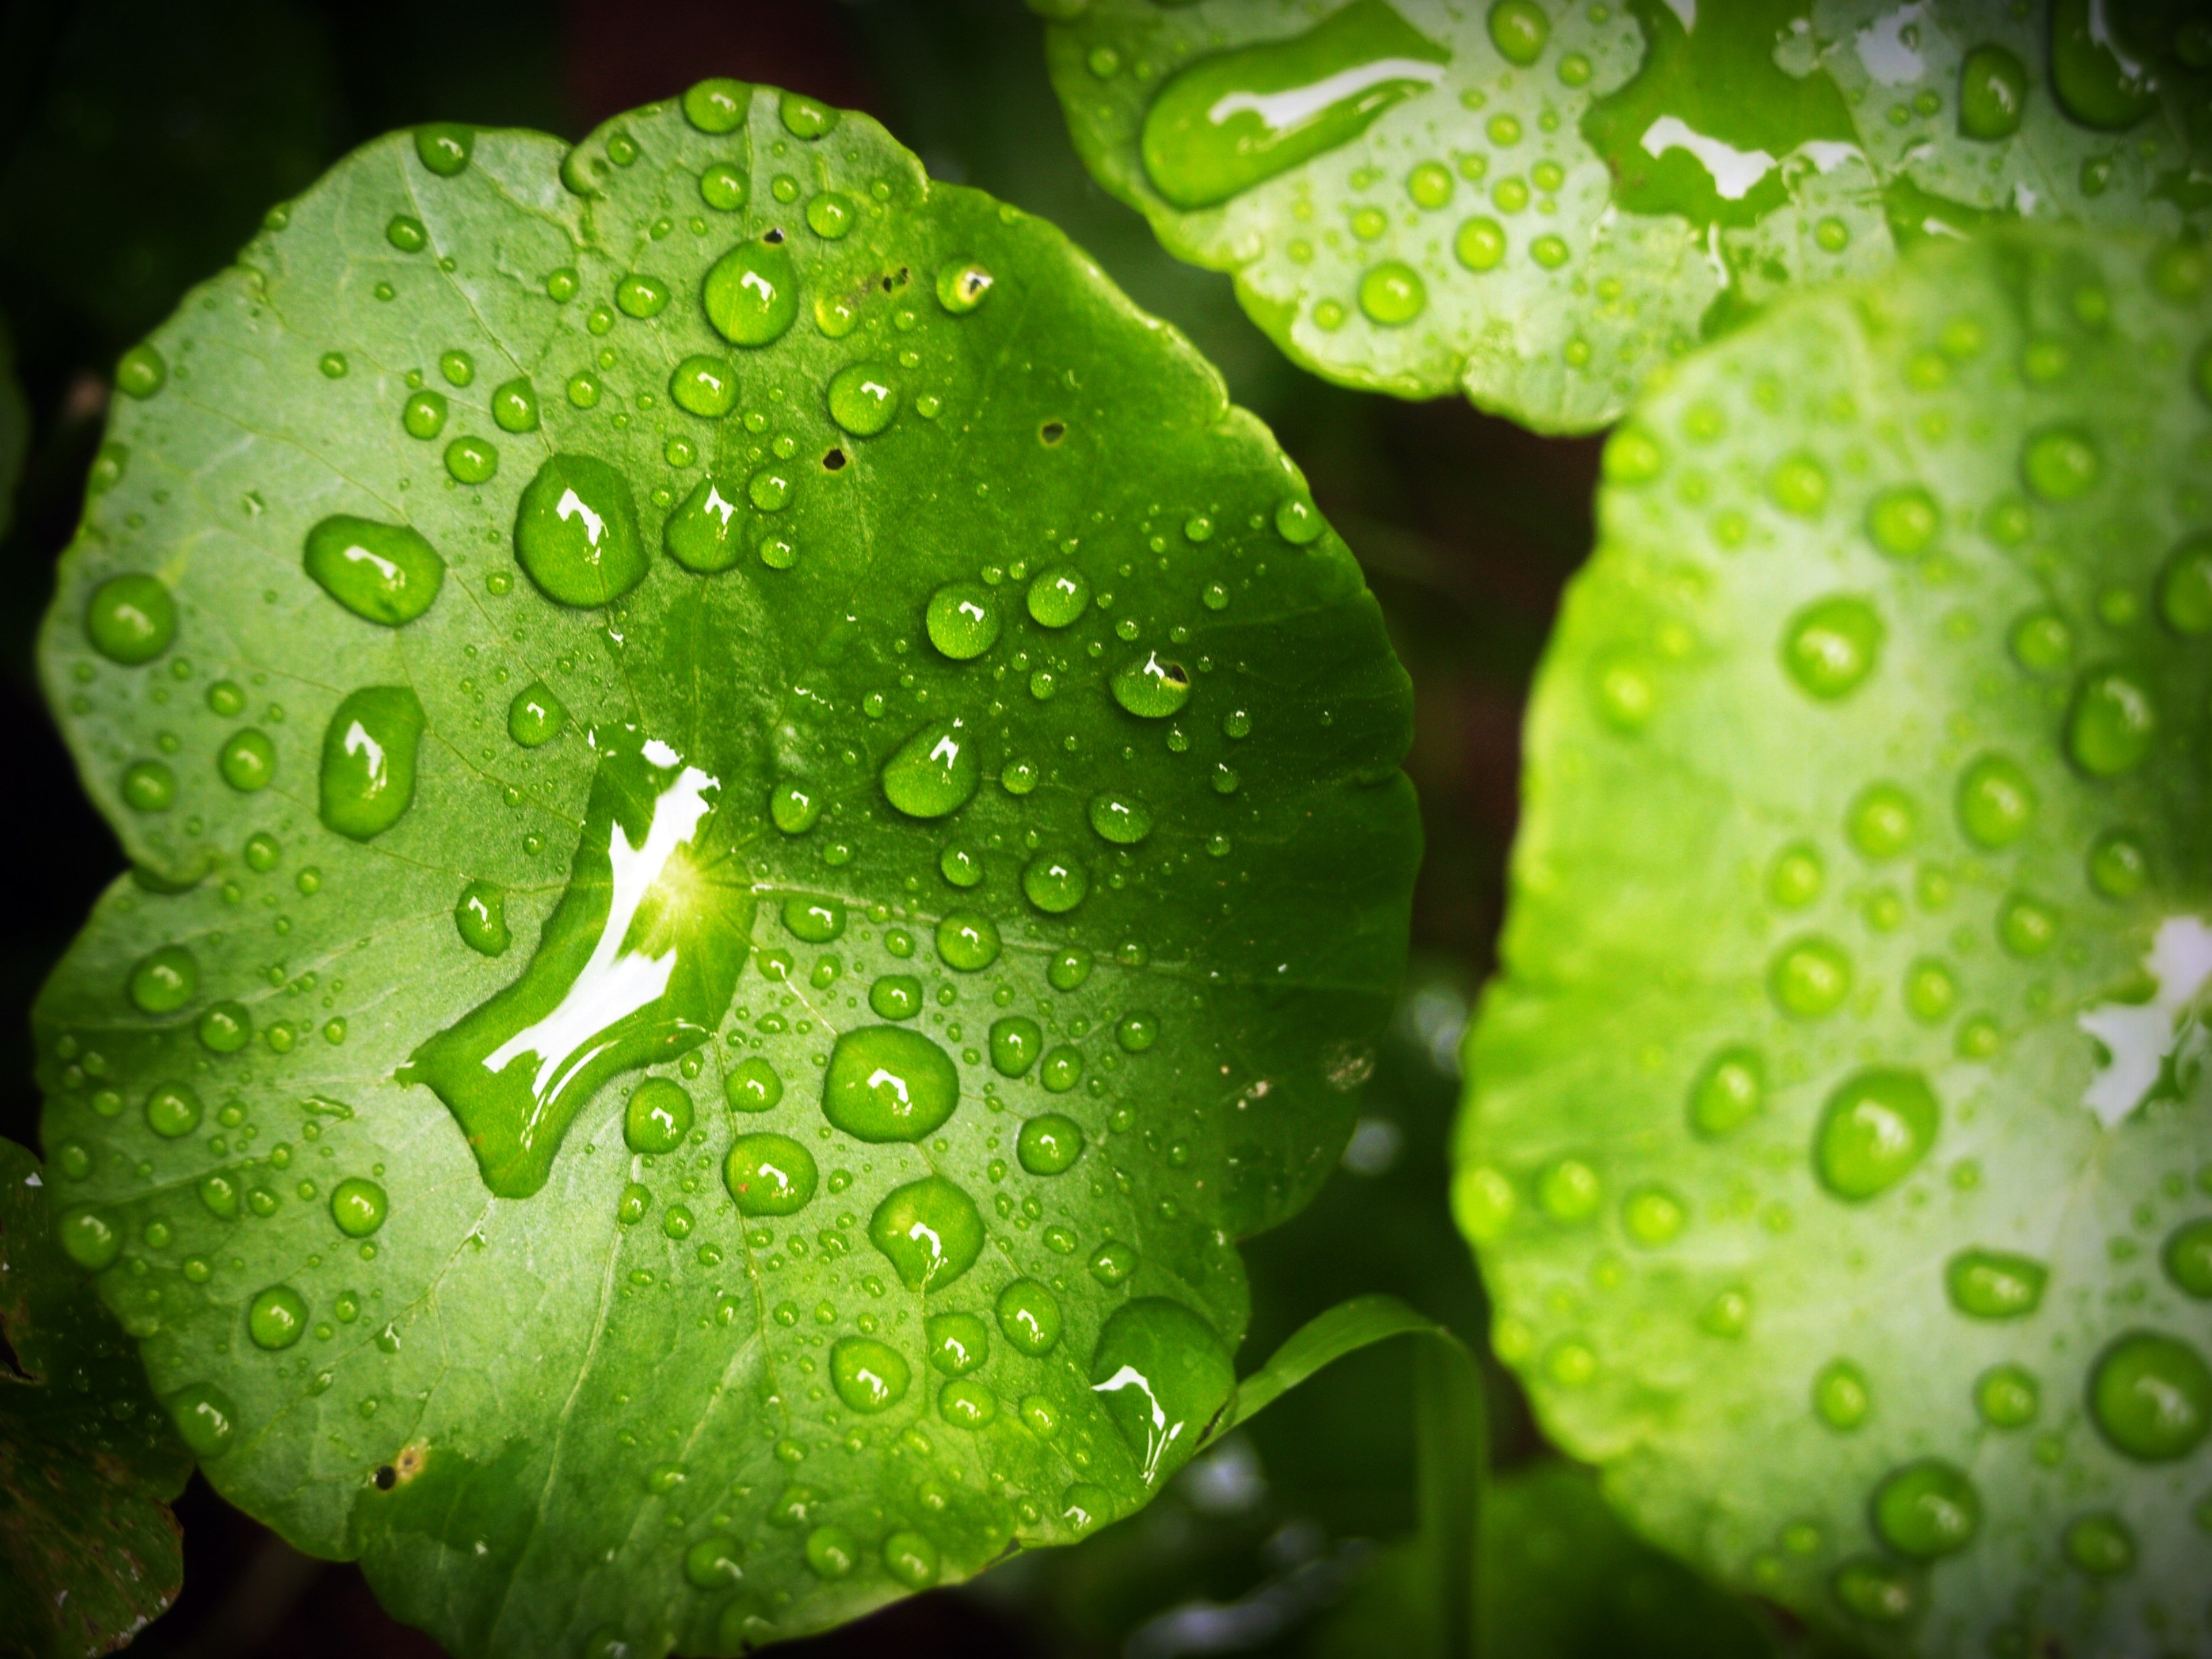
water, nature, drop, dew, plant, photography, texture, leaf, flower, petal, wet, green, macro, natural, fresh, botany, closeup, close, flora, vein, life, freshness, close up, background, droplets, up, wonderful, moisture, macro photography, annual plant, plant stem